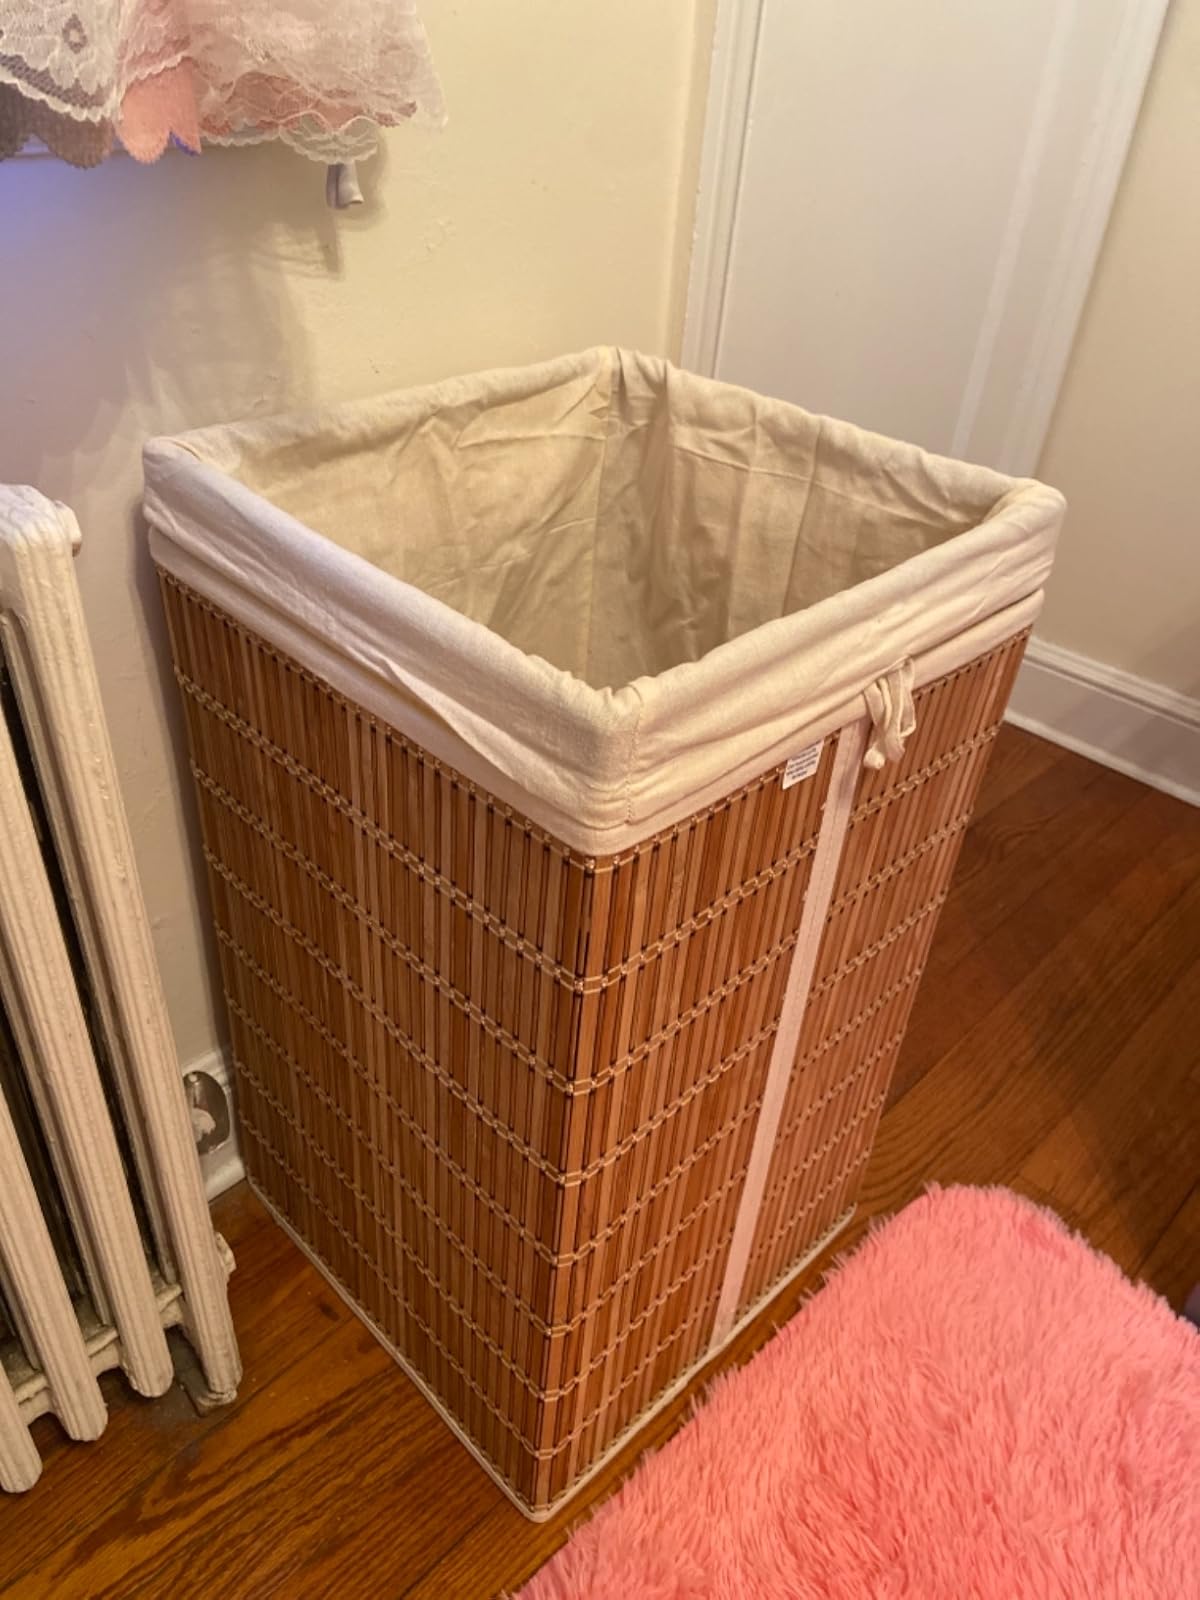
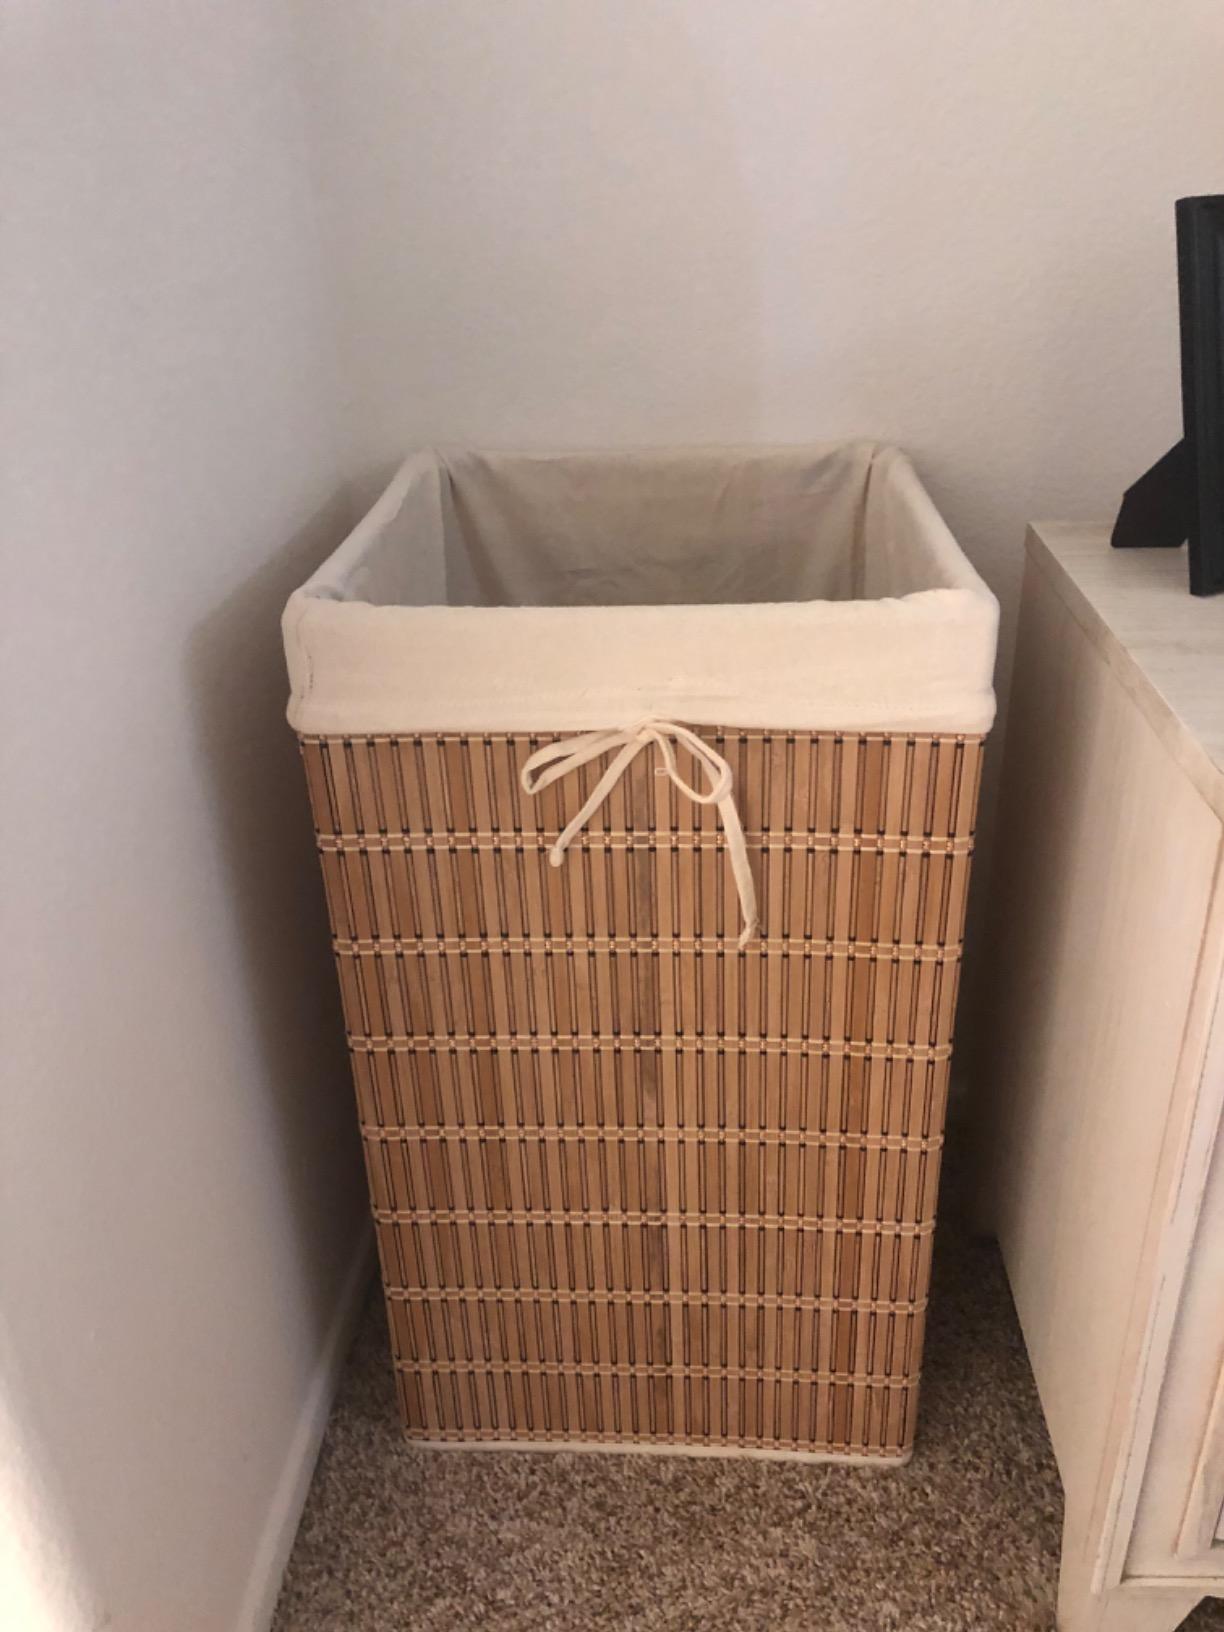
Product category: items_hamper
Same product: yes